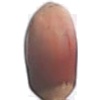
Label: hazelnut